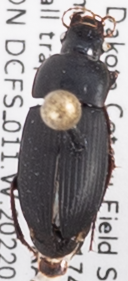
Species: Harpalus opacipennis
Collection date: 2022-07-19
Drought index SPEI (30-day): -0.46
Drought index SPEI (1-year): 1.28
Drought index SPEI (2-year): -0.8